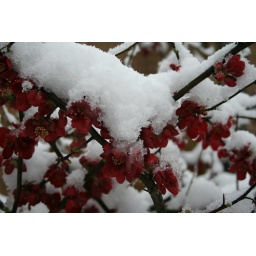
Our Japanese Quince under snow. I loved the contrast of deep red of the flowers, and the pure white of the snow.